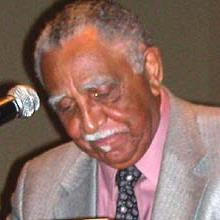
Age: 86